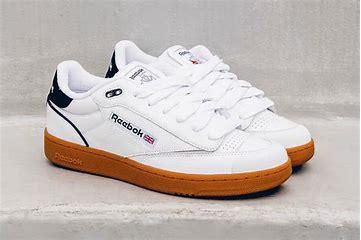
Brand: Reebok
Model: Club C